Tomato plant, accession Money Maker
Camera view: bottom (45 deg); turntable rotation: 180 degrees
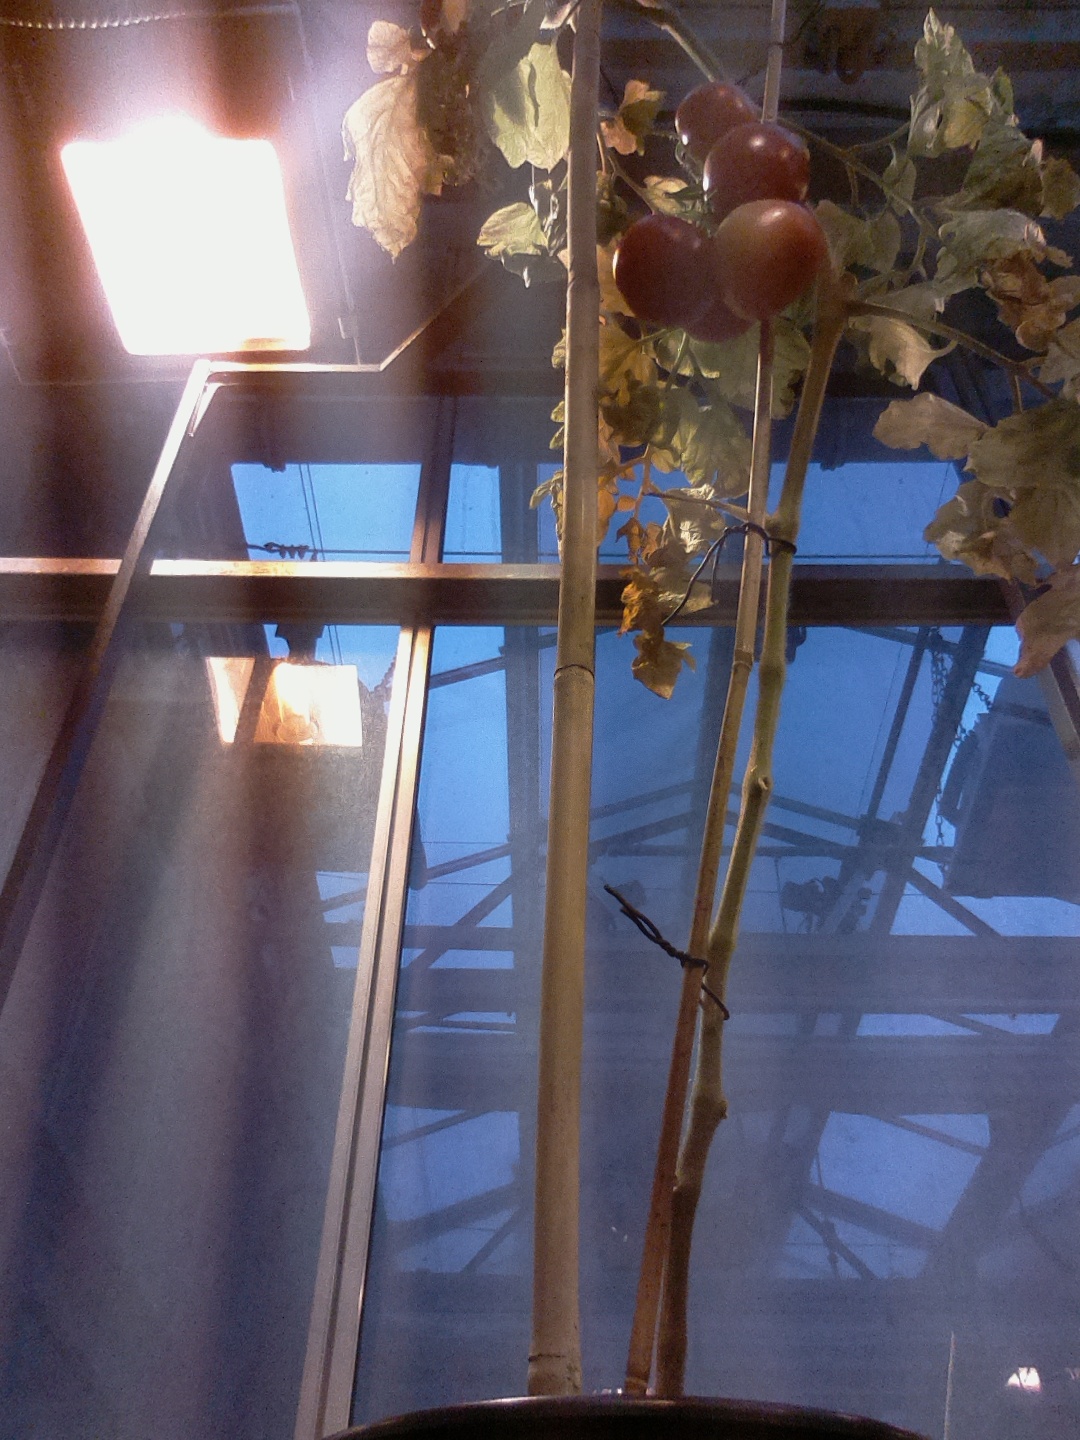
BBCH growth stage 88: 80%-90% of fruits show typical fully ripe color